Old Annapolis Road, Nova Scotia

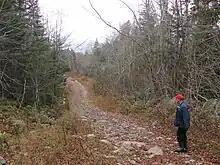
Halifax end of the Old Annapolis Road near Hammonds Plains

Sections of the western end of the road remain in use, known today as the West Dalhousie Road from Annapolis Royal which follows approximately the same route as that surveyed in 1784 and includes communities that grew along the road such as West Dalhousie and Albany Cross. A short section of Nova Scotia Trunk 10 follows the route of the Old Annapolis Road while the East Dalhousie Road and the Forties Road continued the route through the communities of Dalhousie Road, Forties Settlement to New Ross. A short section of the road is inhabited at Sherwood near Card Lake at the intersection of Highway 14. Further east, only sections of construction still exist as the alignment of several local road segments such as the Pockwock Road and the Kempt Town Road (present day Kempt Road in Halifax) as well as logging roads and trails. Portions of the road near Pockwock at Wright's Lake and at Rafter Lake were submerged in 1922 when the lakes were raised by dams built for the St. Margaret's Bay Hydroelectric System. Some original road alignments and roadbed of the Old Annapolis Road have been identified by archaeologists along the Hammonds Plains Road. One section of the road near Halifax was developed by the Bowater Mersey Paper company as the Old Annapolis Road Hiking Trail, officially opened on 16 August 1975, and has been popular with hikers, although it was abandoned by the paper company in 2012.